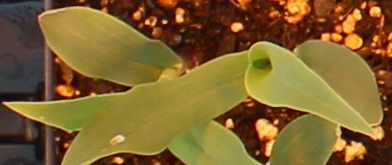
Label: Corn